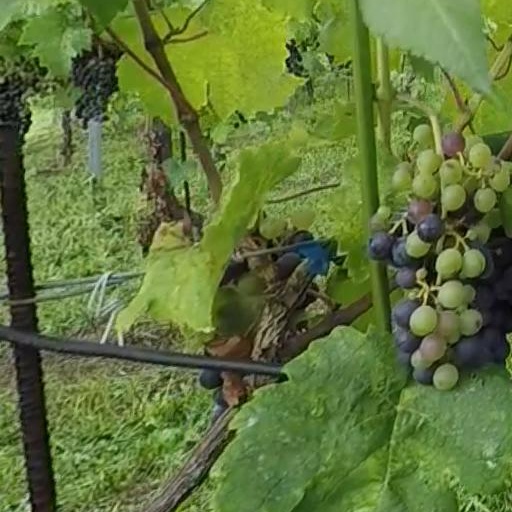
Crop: grape